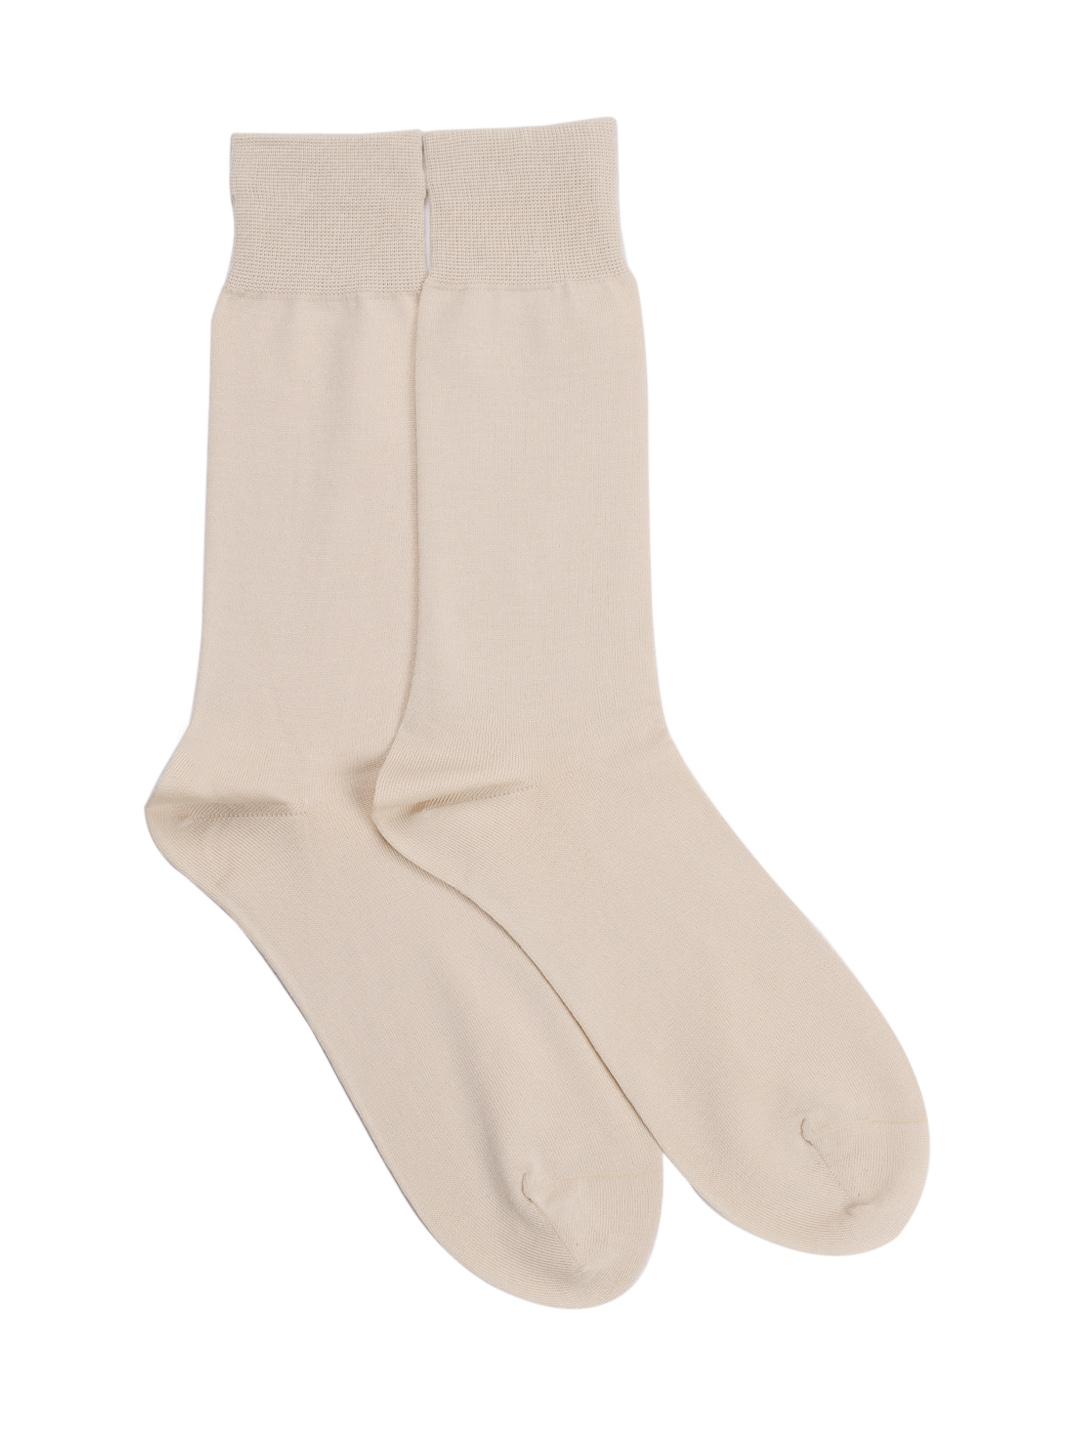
Reid & Taylor Men Bright Assorted Cream Socks
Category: Accessories / Socks / Socks
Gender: Men
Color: Cream
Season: Summer 2016
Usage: Casual